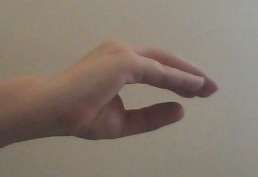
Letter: jeem